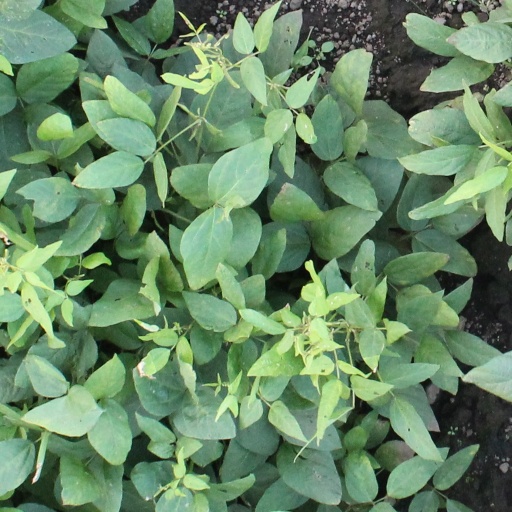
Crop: soybean